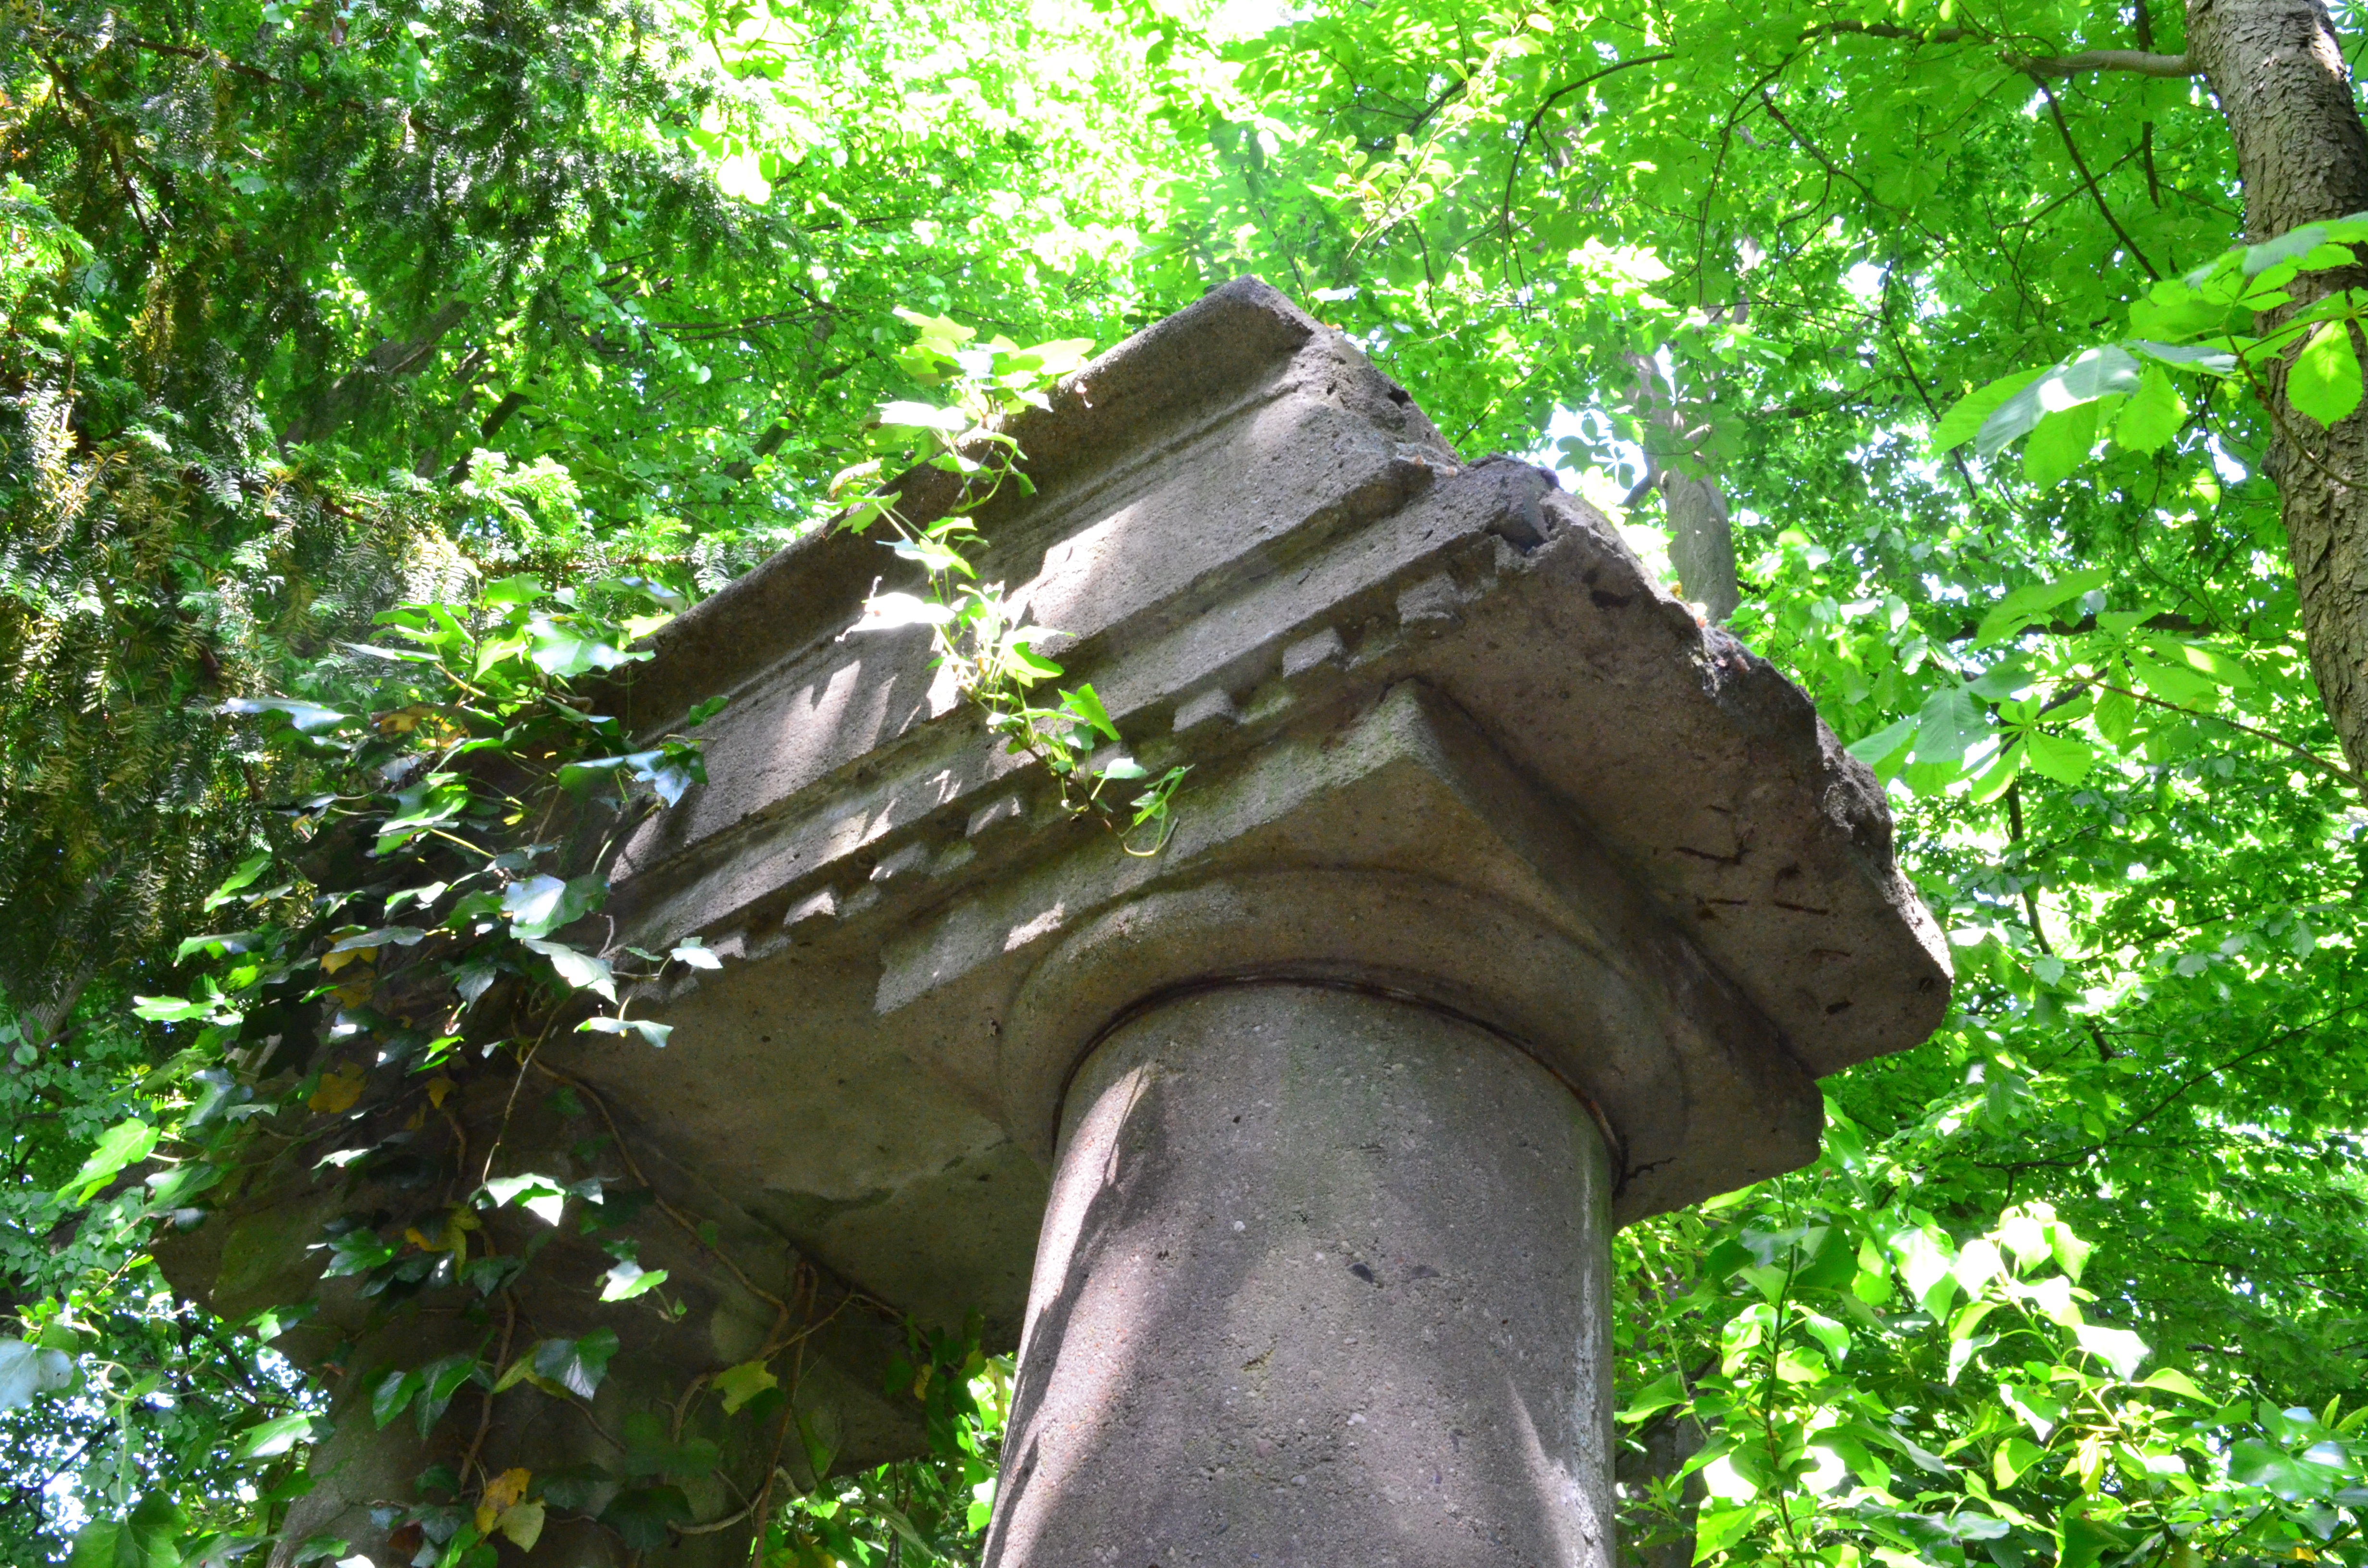
tree, overgrown, monument, statue, green, jungle, botany, cemetery, garden, sculpture, art, ruins, stone sculptures